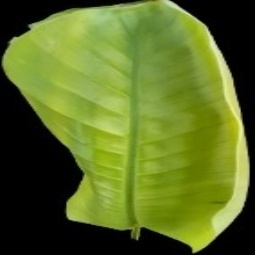
Label: Calcium